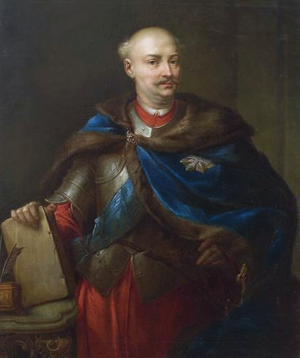
Rafał Hadziewicz est un peintre polonais du XIXᵉ siècle, né le 13 octobre 1803 à Zamch, et mort le 7 septembre 1883 à Kielce.